Ian Miller (illustrator)

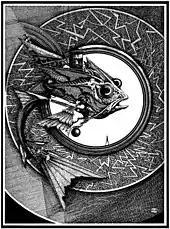
An illustration from Miller's "Hollywood Gothic" series, combining forms derived from fish and mechanical elements.

According to Miller, his illustrations have a tendency to the 'frontalistic', and are also noted to often feature recurrent elements inspired by fishes, flies and robotic forms, and the gnarled haunting trees which he claims originated in an attempt to cover failures of draughtsmanship. Says Miller of his work: